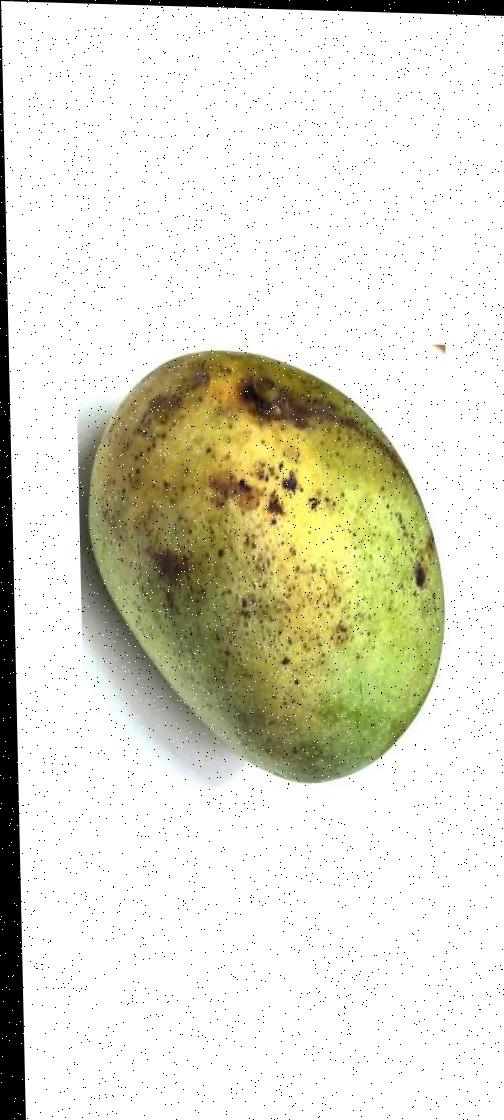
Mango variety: Fazli Shurmai